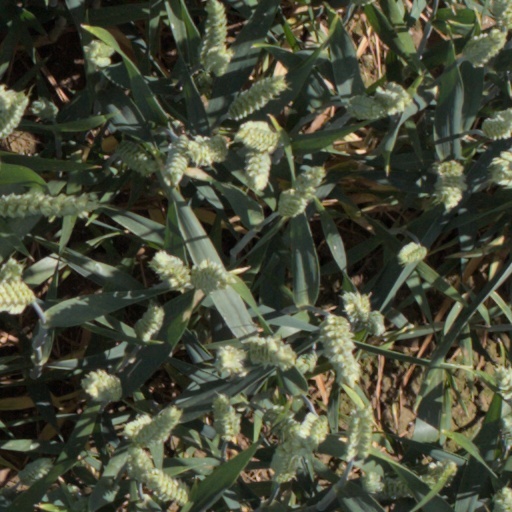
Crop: wheat